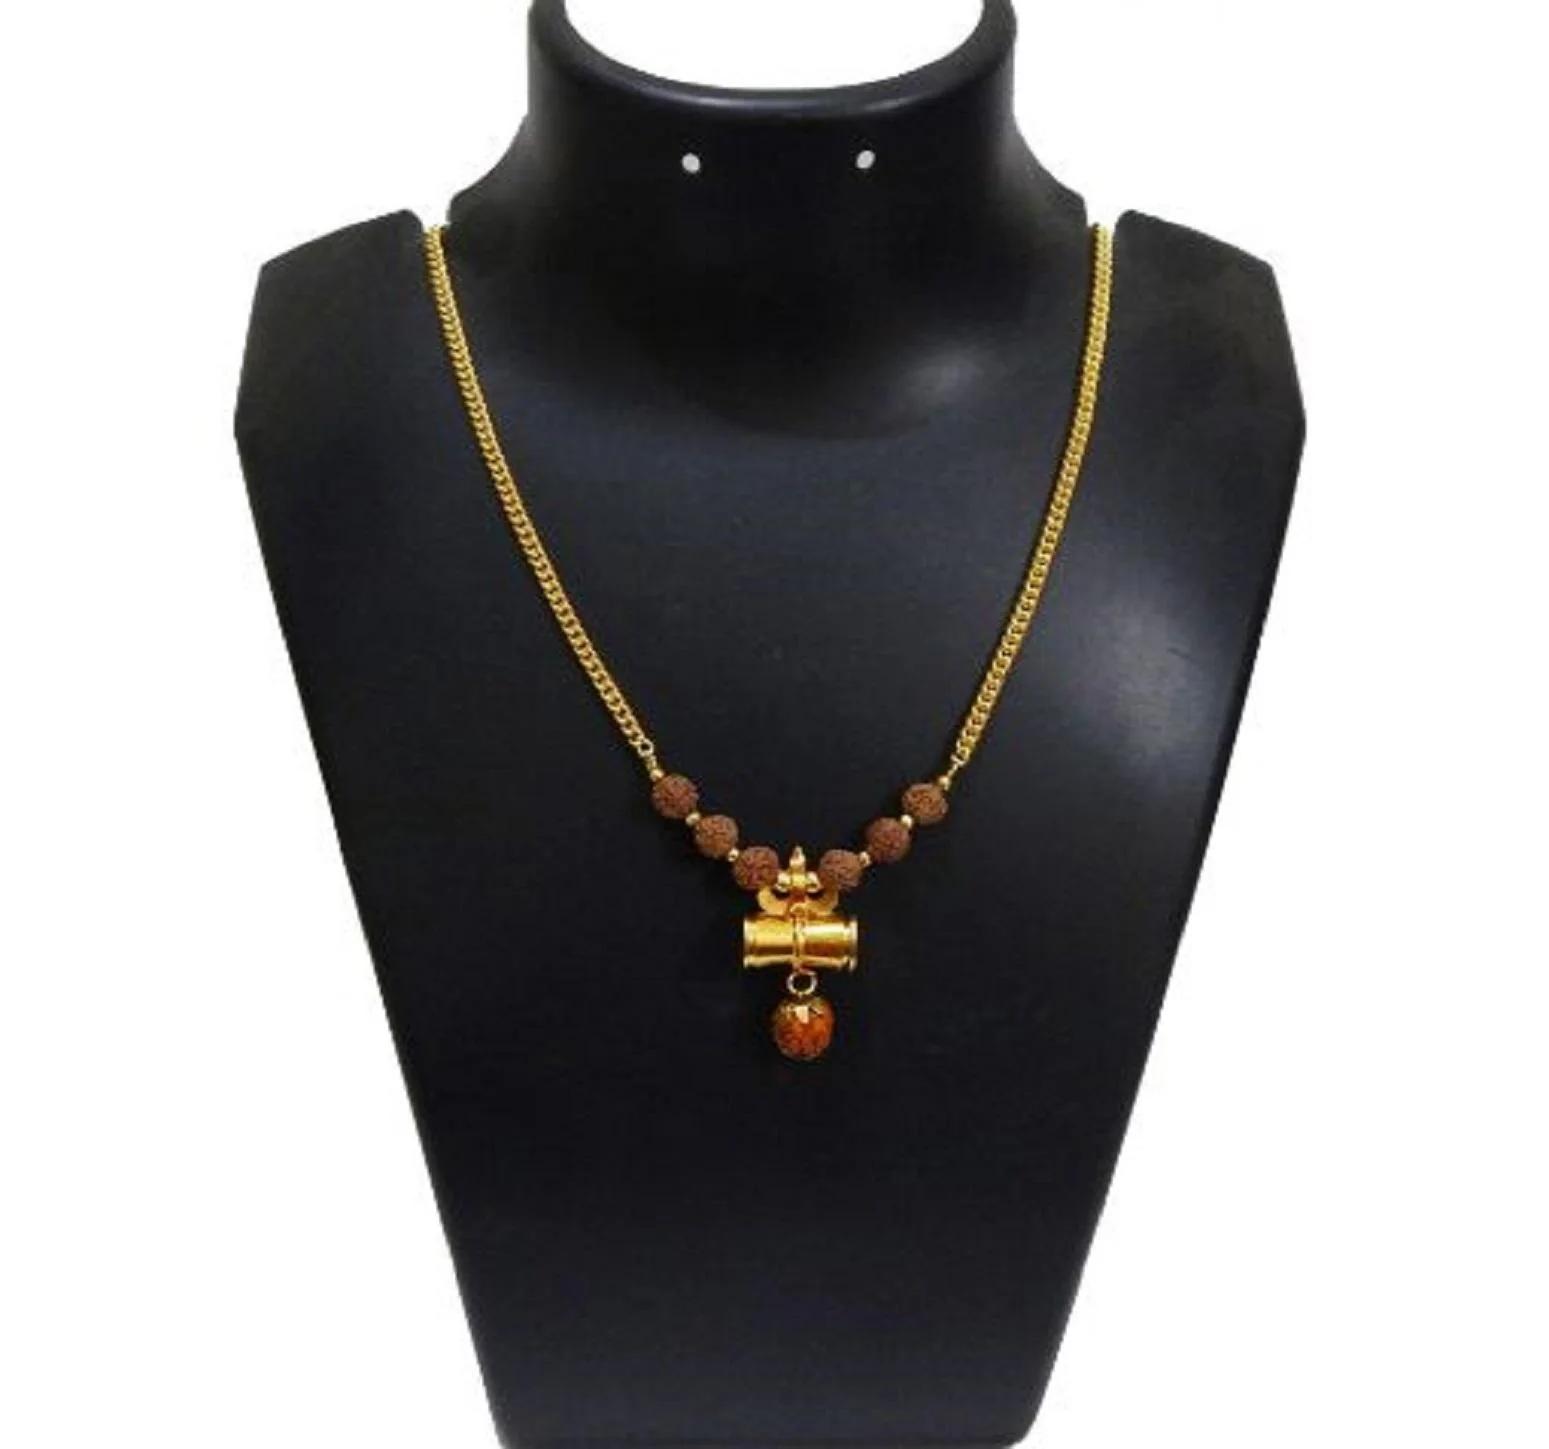
JAYA VISION ENTERPRISES Rudraksha beads Necklace with Shiva Trishul Pendant
Type: Necklaces
Brand: JAYA VISION ENTERPRISES
Price: Rs. 299
 Item Type : Rudraksha beads Necklace with Shiva Trishul Pendant,Style : Chain & Rudraksha Beads Pendants Necklace,Finishing Detail : Rudraksha beads with Gold Polish Copper Chain Necklace